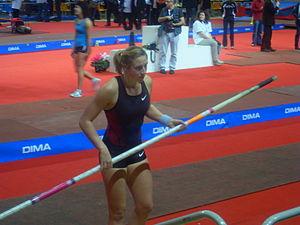
Holly Bleasdale au Palais des Sports d'Orléans lors du meeting du Perche Élite Tour le 10 décembre 2011.
Holly Bethan Bradshaw est une athlète britannique spécialiste du saut à la perche. Elle est l'actuelle détentrice des record du Royaume-Uni du saut à la perche en plein air avec 4,71 m réalisés à Birmingham le 24 juin 2012 et en salle avec 4,87 m réalisés à Villeurbanne le 21 janvier 2012.